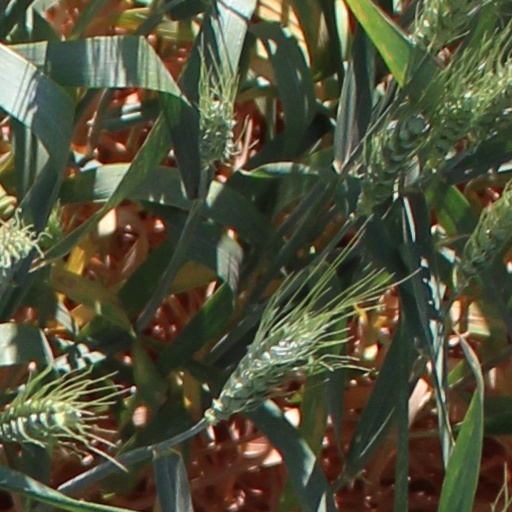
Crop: wheat